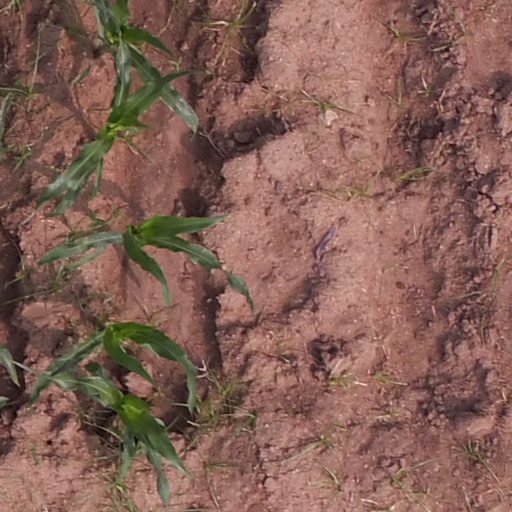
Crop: maize; corn